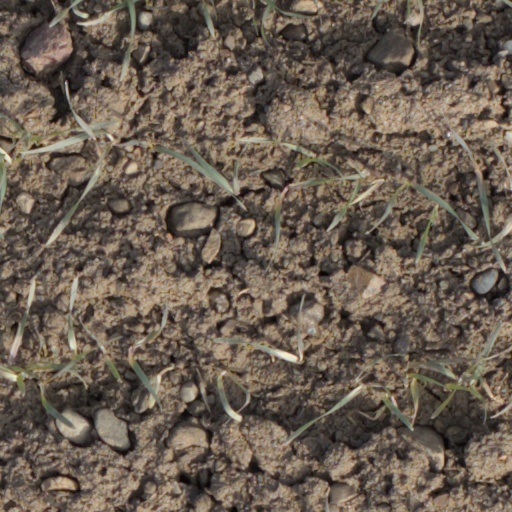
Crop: wheat